Alltami

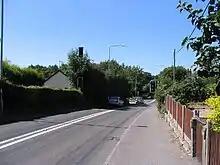
Traffic lights at Alltami

Alltami is the home of the first Primitive Methodist chapel in North Wales, Bryn Methodist Church. The church began during a summer camp at nearby Bryn y Baal in 1836, led by Henry Brining of Chester. A church was built at Alltami in 1838, and was extended at the end of the following decade to include school rooms. By 1933 the foundations began to be affected by Alltami Brook flowing to the side of the church, washing them away. The issue was resolved and electricity added the following year. In 1959 a kitchen was added and the Sunday School was reslated and decorated. The following year a new church porch was added, with a stained glass window and doors made of oak. New windows were further added to the main building in 1970. The current church was renamed in 1992.